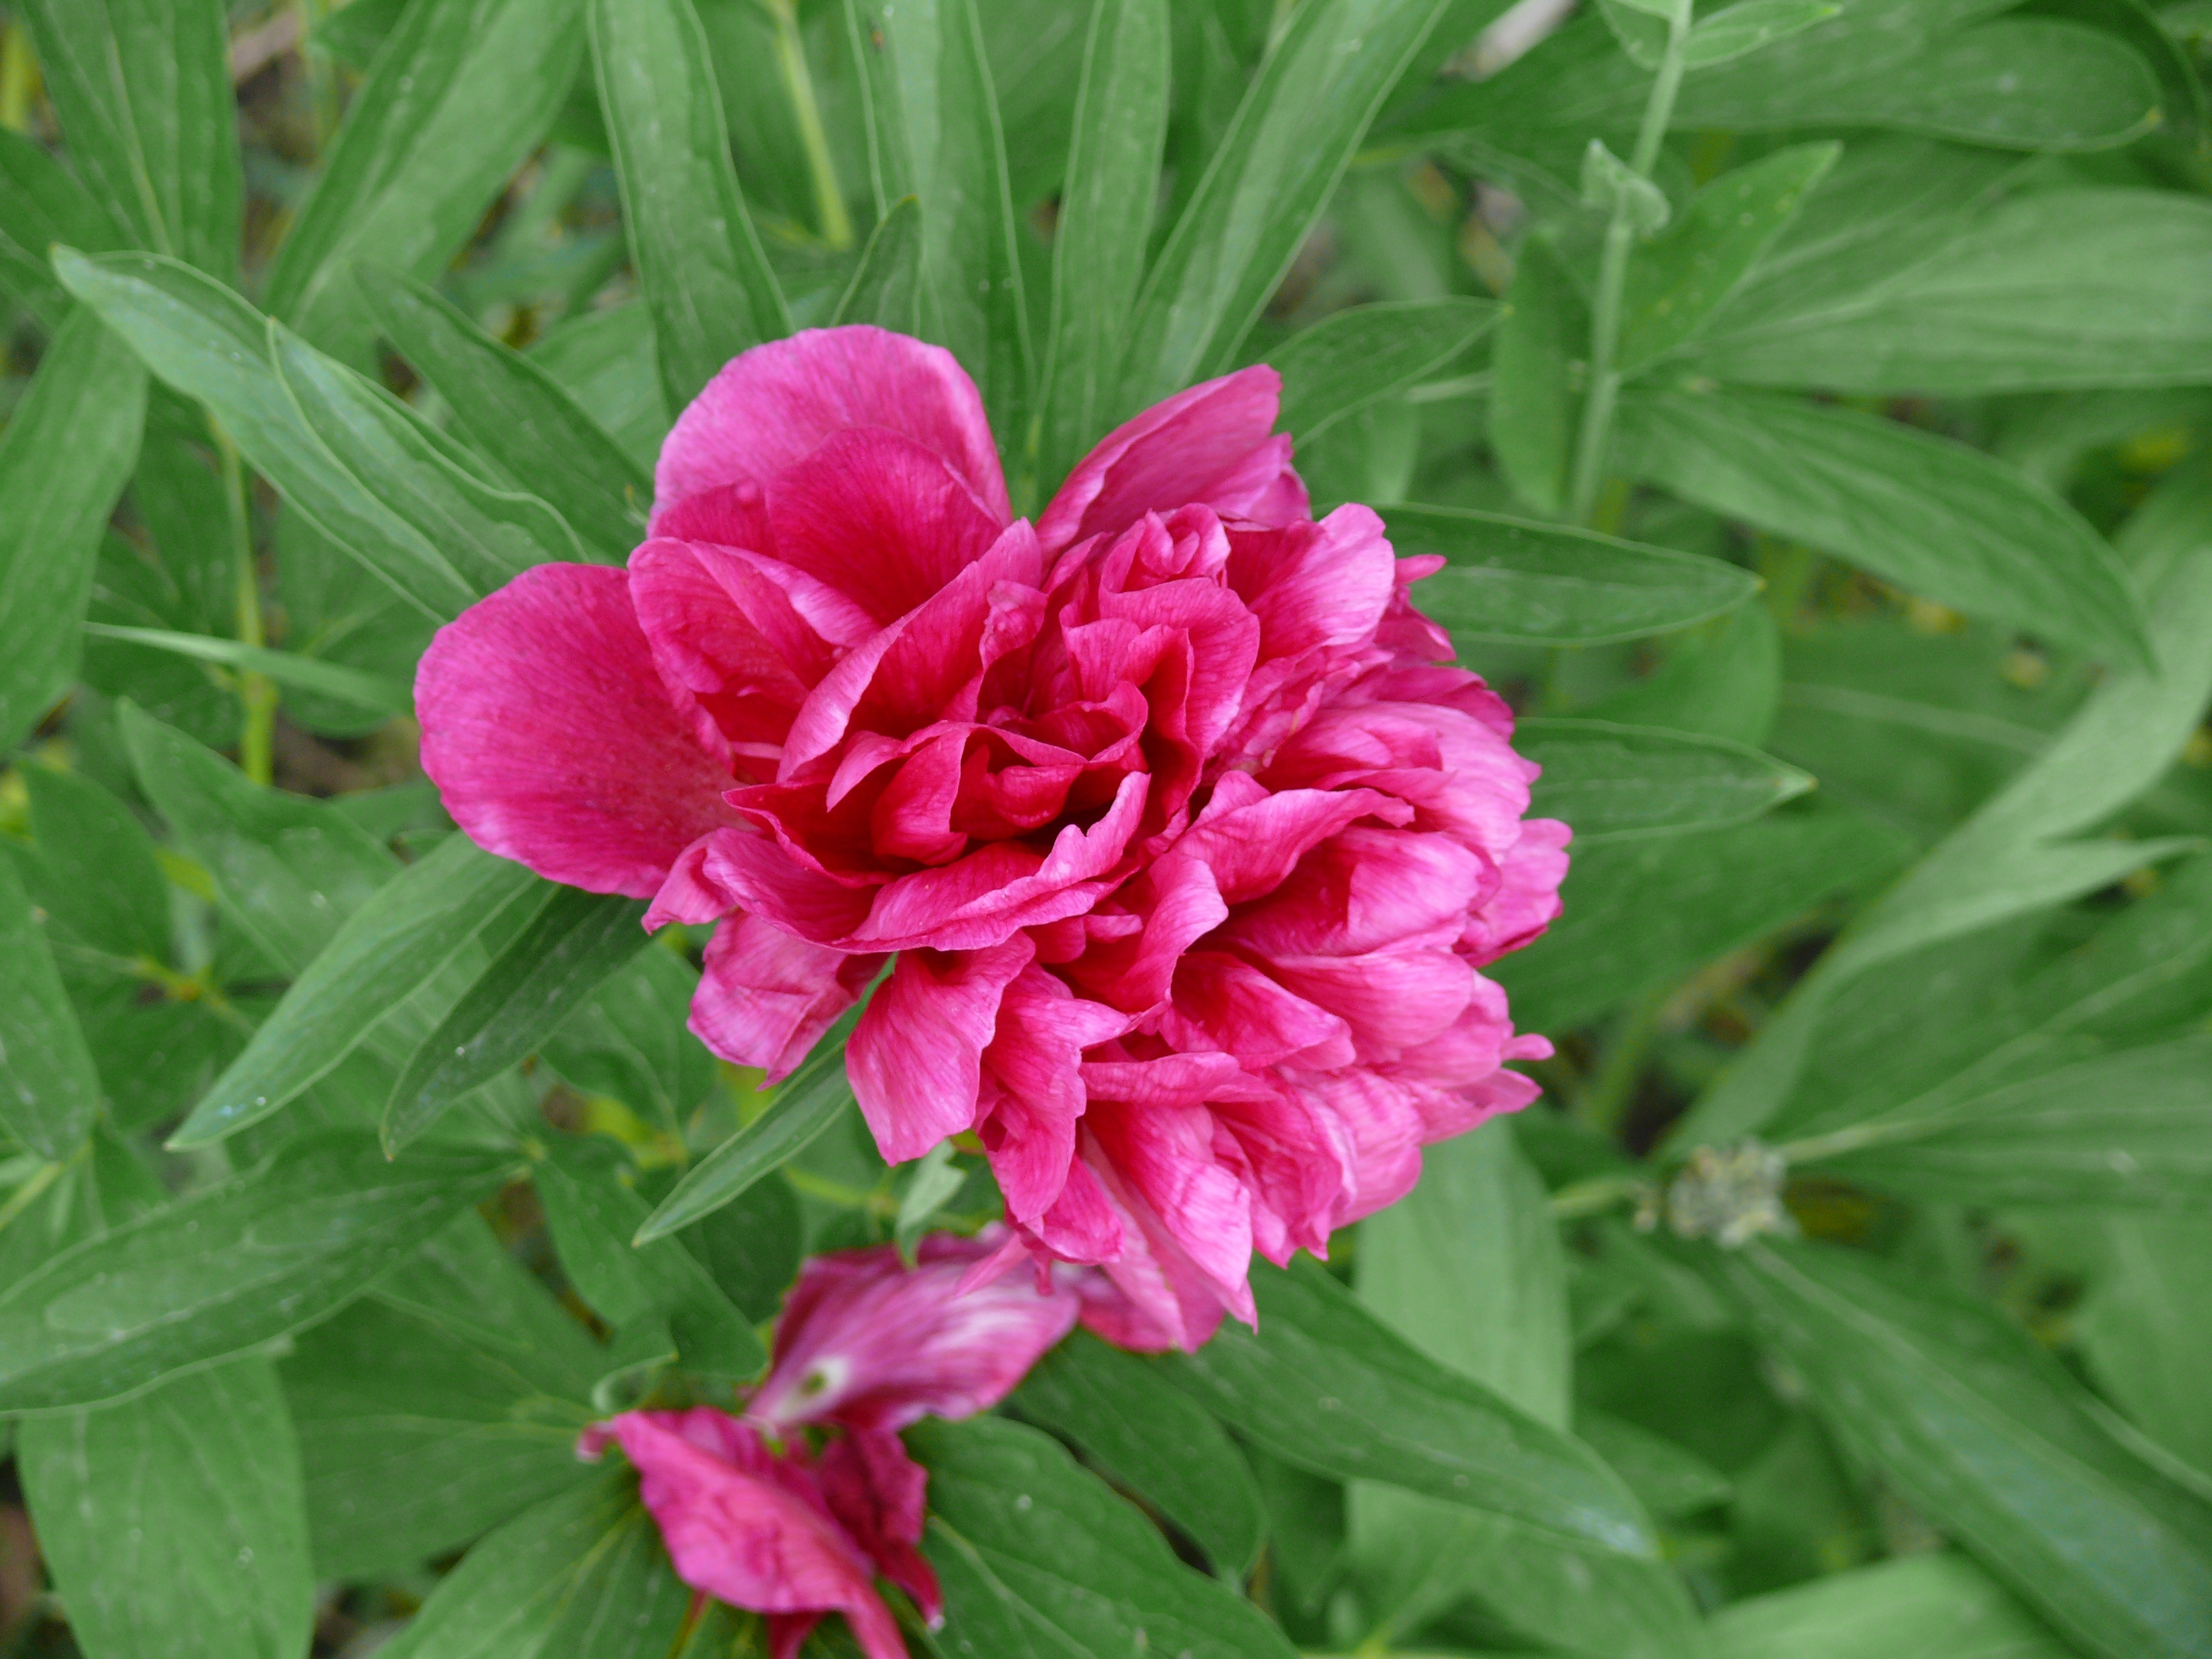
nature, plant, flower, summer, village, herb, closeup, flora, flowers, shrub, dacha, peony, summer flowers, flowering plant, beautiful flowers, annual plant, land plant